Richard Gott

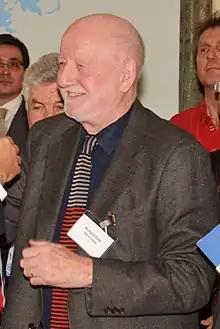
Gott in 2013

Richard Willoughby Gott (born 28 October 1938) is a British journalist and historian. A former Latin America correspondent and features editor for the British newspaper "The Guardian", he is known for his radical politics and a connection to Che Guevara. Gott resigned from "The Guardian" in 1994, after senior KGB defector Oleg Gordievsky accused him of having been a Soviet "agent of influence", a tag Gott at the time denied.